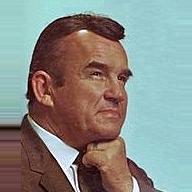
Age: 62